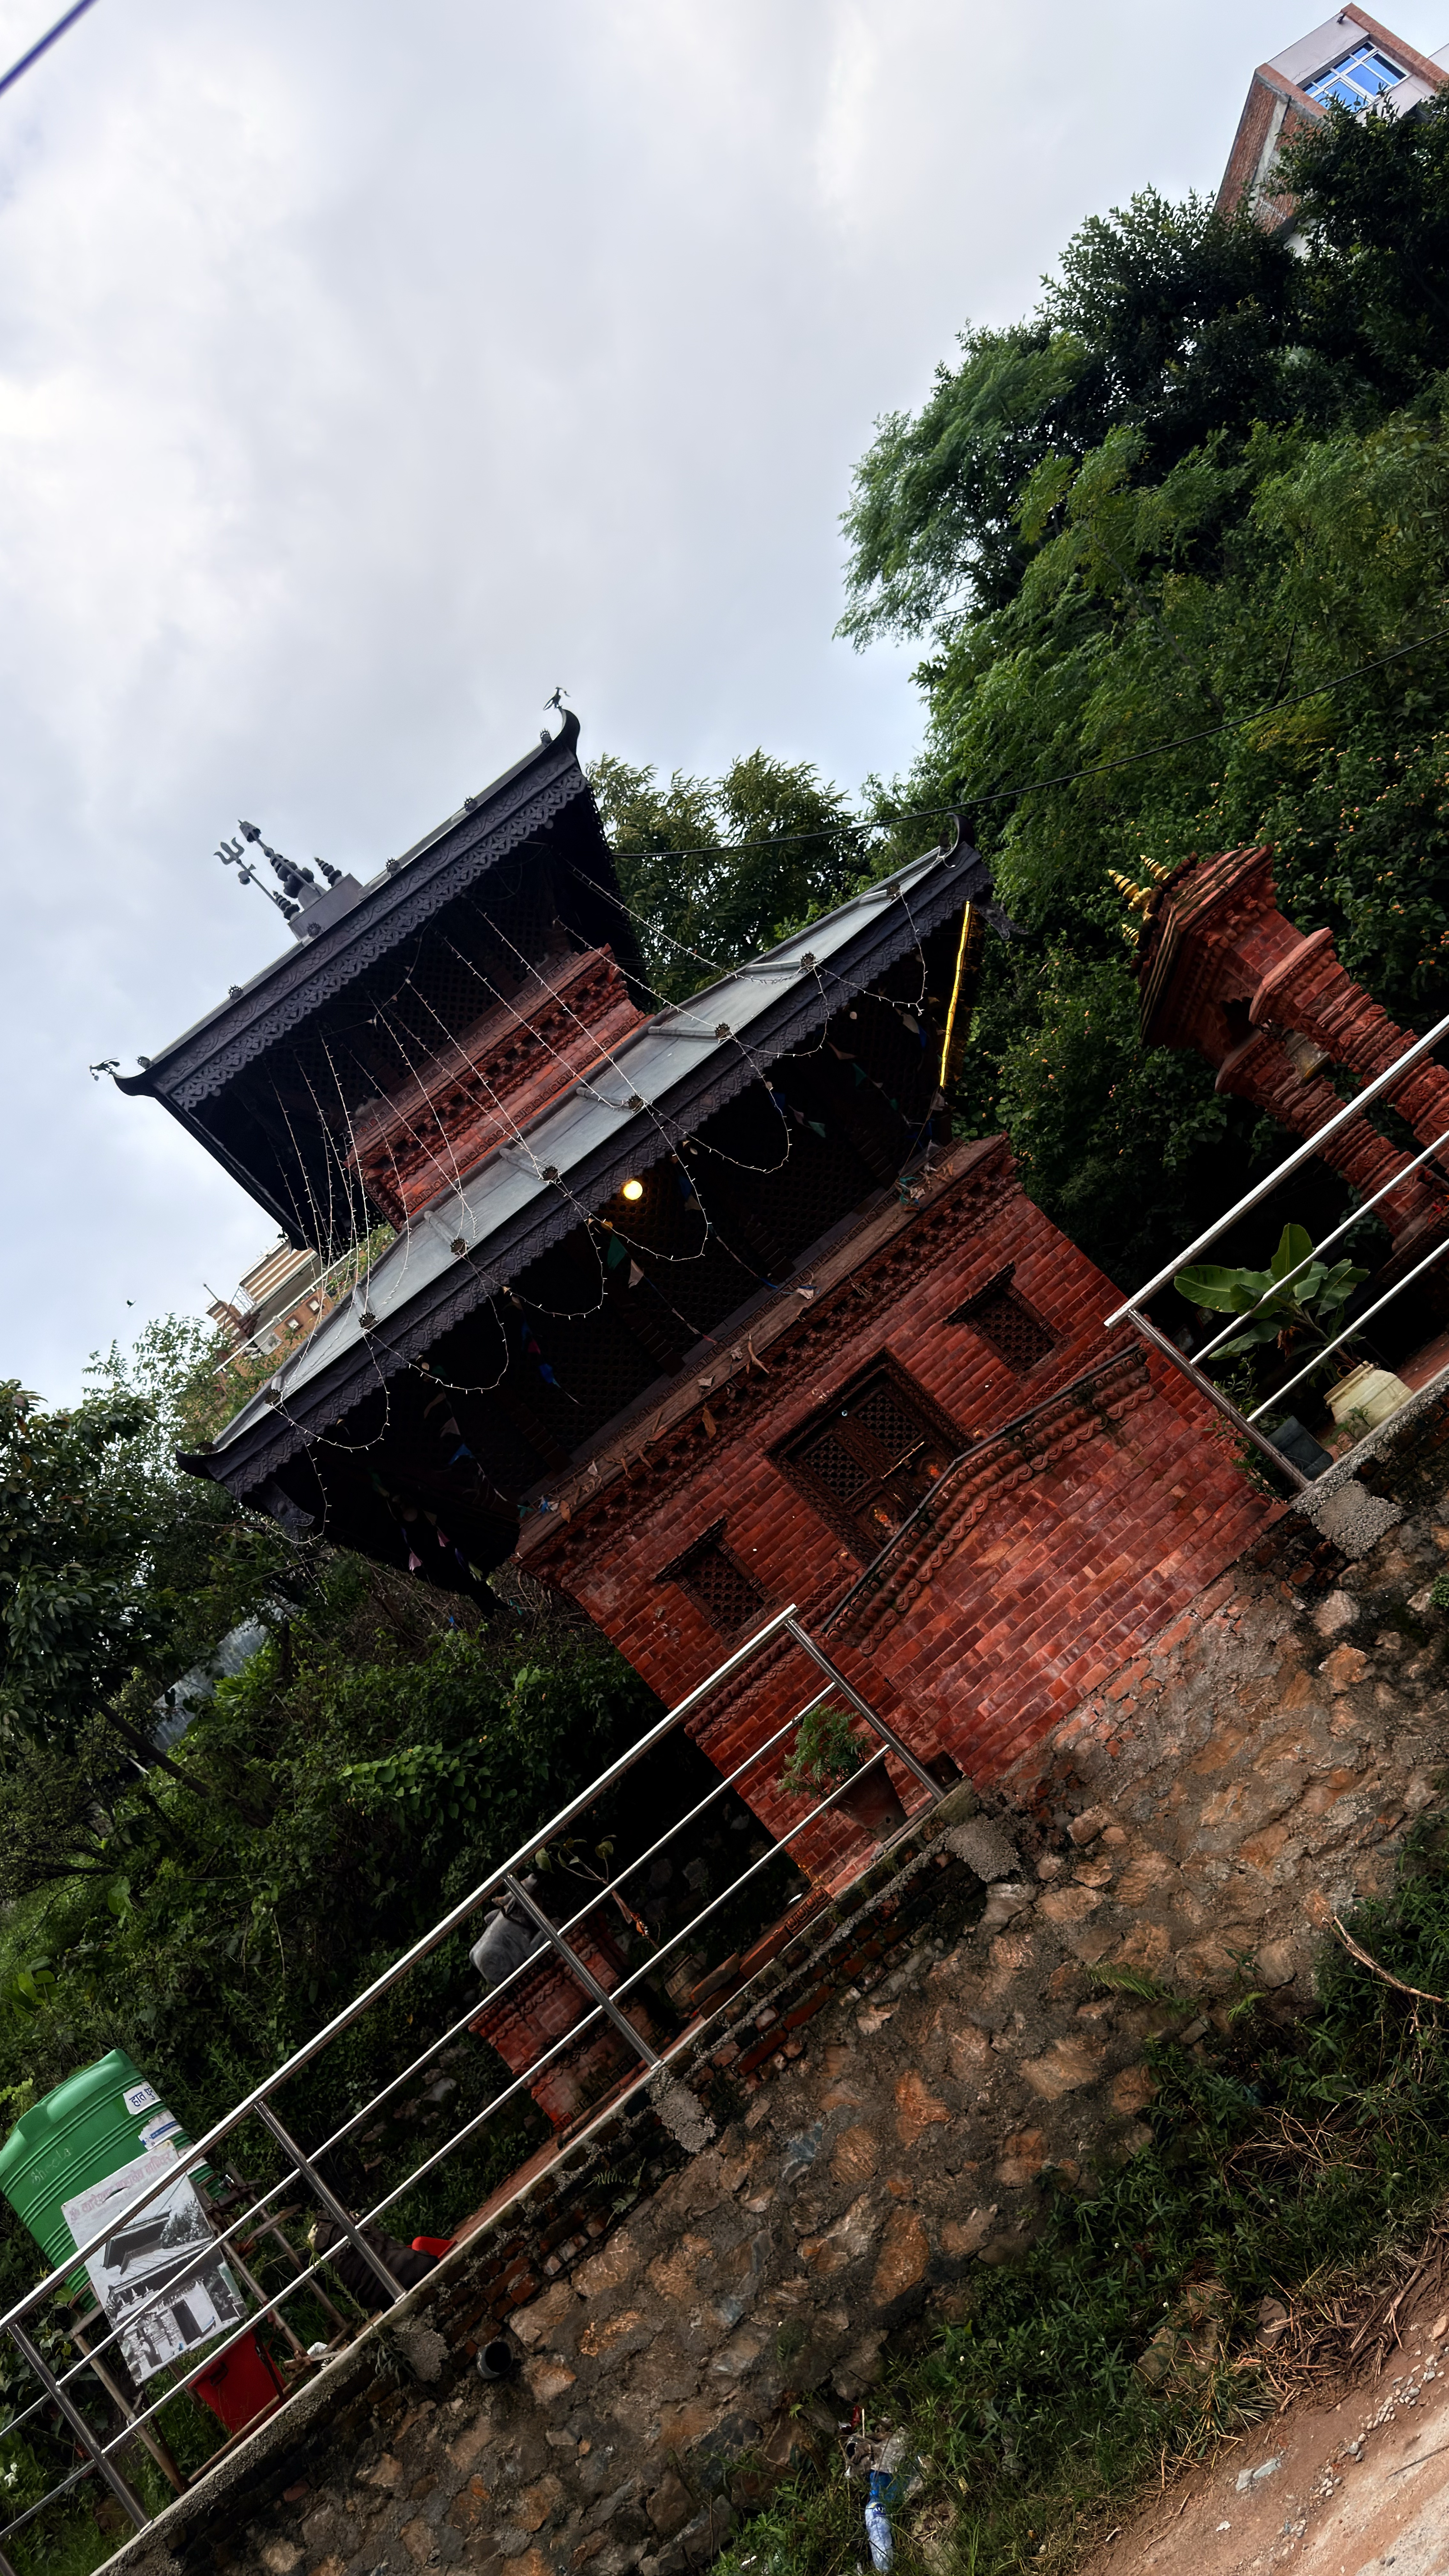
Heritage site: Kareshwor_Mahadev_Temple